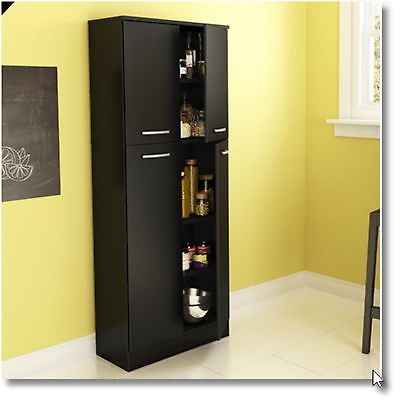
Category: cabinet